South magnetic pole

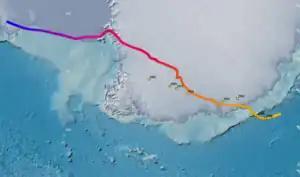
Observed south dipoles during 1903–2000 are yellow squares. IGRF-12 Modeled pole locations from 1590 to 2020 are circles progressing from blue to yellow.

The south magnetic pole, also known as the magnetic south pole, is the point on Earth's Southern Hemisphere where the geomagnetic field lines are directed perpendicular to the nominal surface. The Geomagnetic South Pole, a related point, is the south pole of an ideal dipole model of the Earth's magnetic field that most closely fits the Earth's actual magnetic field.